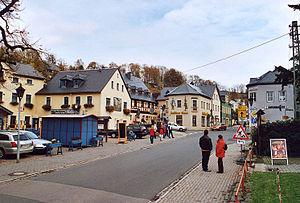
Seiffen/Erzgeb. est une commune de Saxe, située dans l'arrondissement des Monts-Métallifères, dans le district de Chemnitz. La commune est célèbre pour son artisanat du jouet en bois.